Granulosa cell

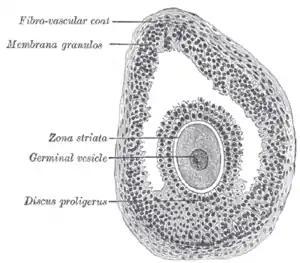
Section of vesicular ovarian follicle of a cat. X 50. Membrana granulosa labeled at upper left.

In the development of the urinary and reproductive organs, the oogonia become invaginated in the gonadal ridge.